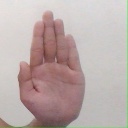
अक्षर: ध